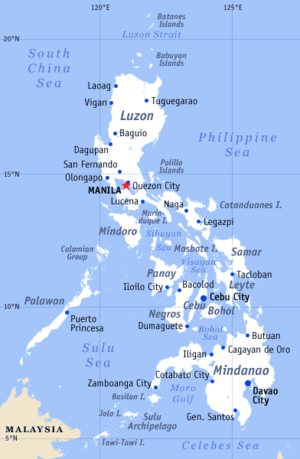
Angeles City
Angeles City's beliggenhed i Filippinerne